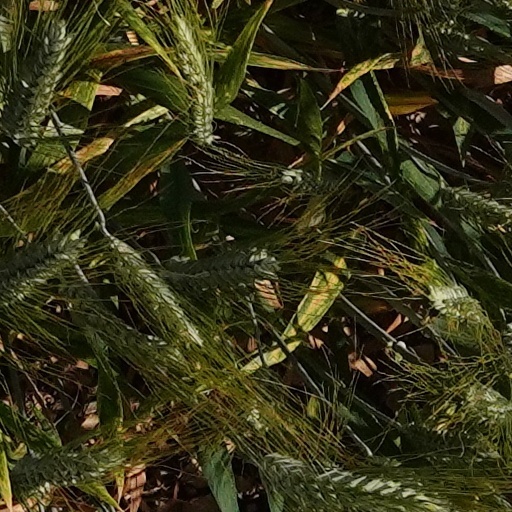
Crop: wheat